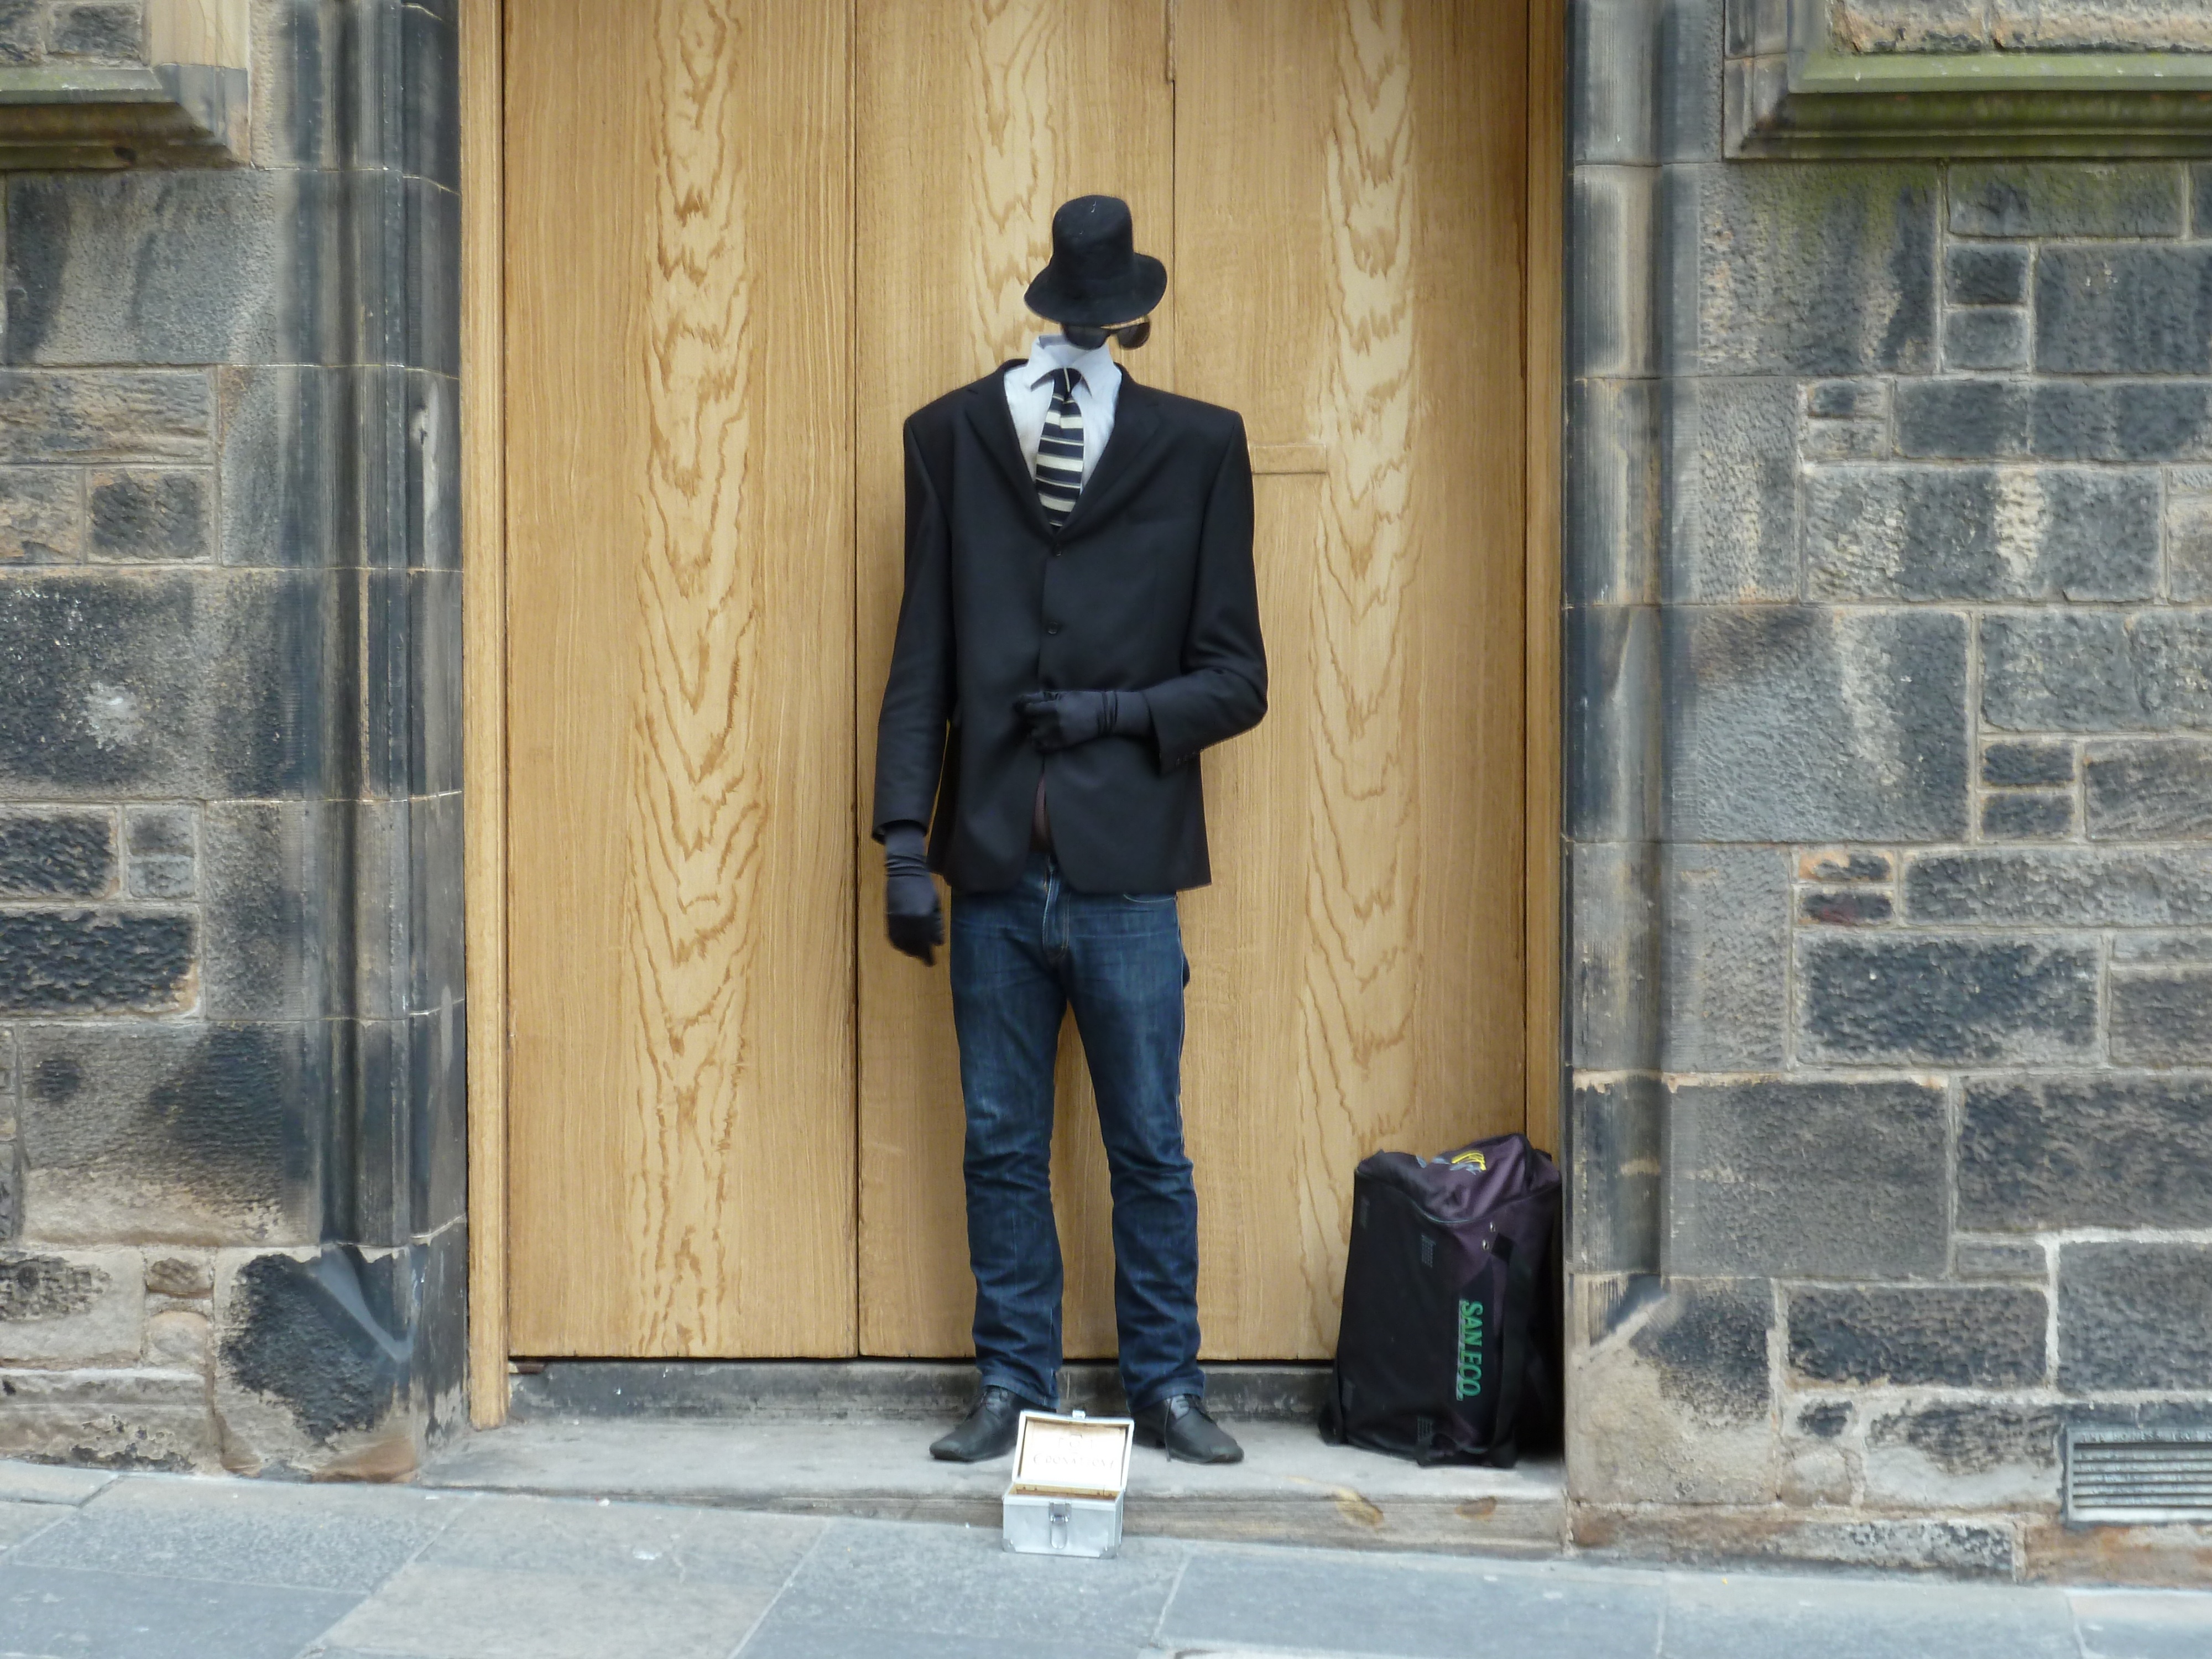
man, road, street, statue, spring, human, blue, clothing, street art, art, infrastructure, scotland, edinburgh, artists, street artists